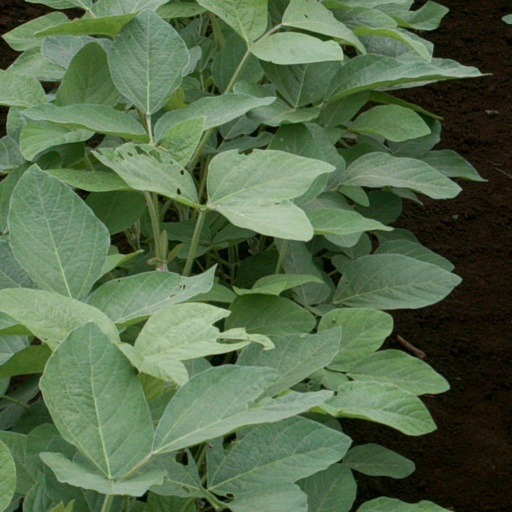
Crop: soybean